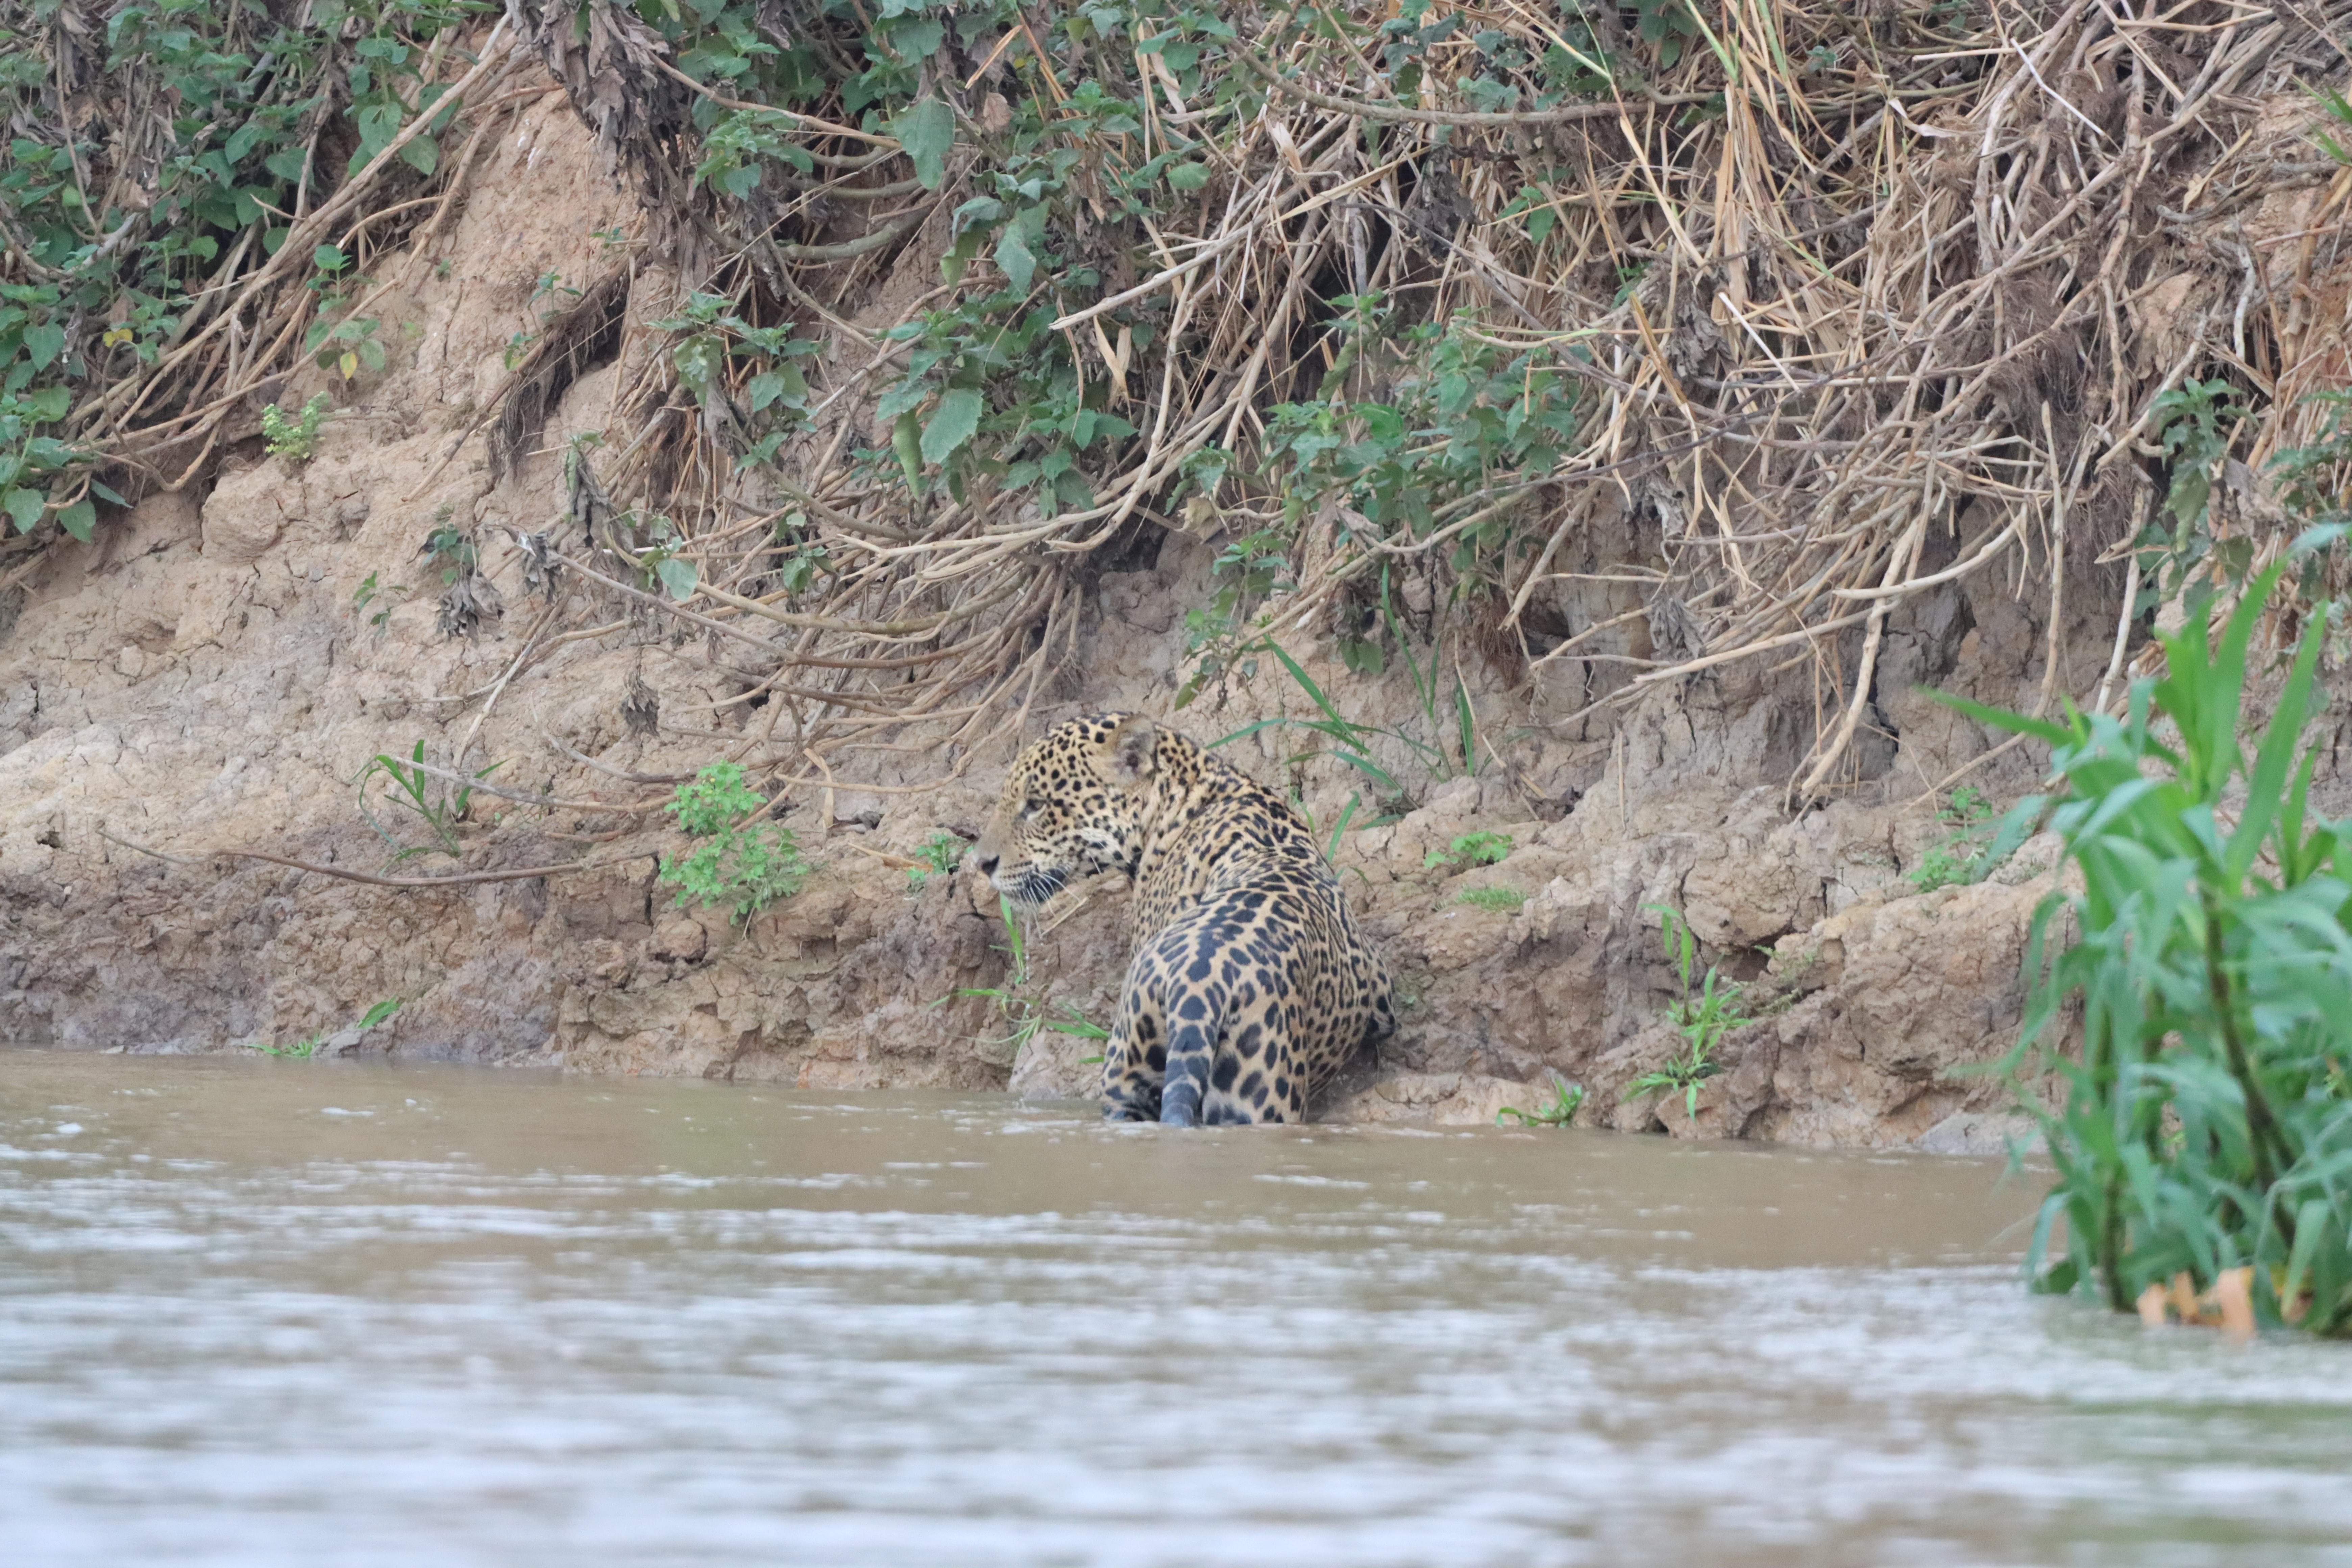
Jaguar: Ipepo